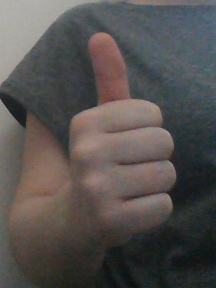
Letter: aleff